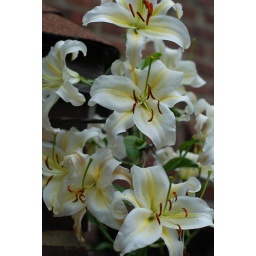
Lilies in our flower box out back.